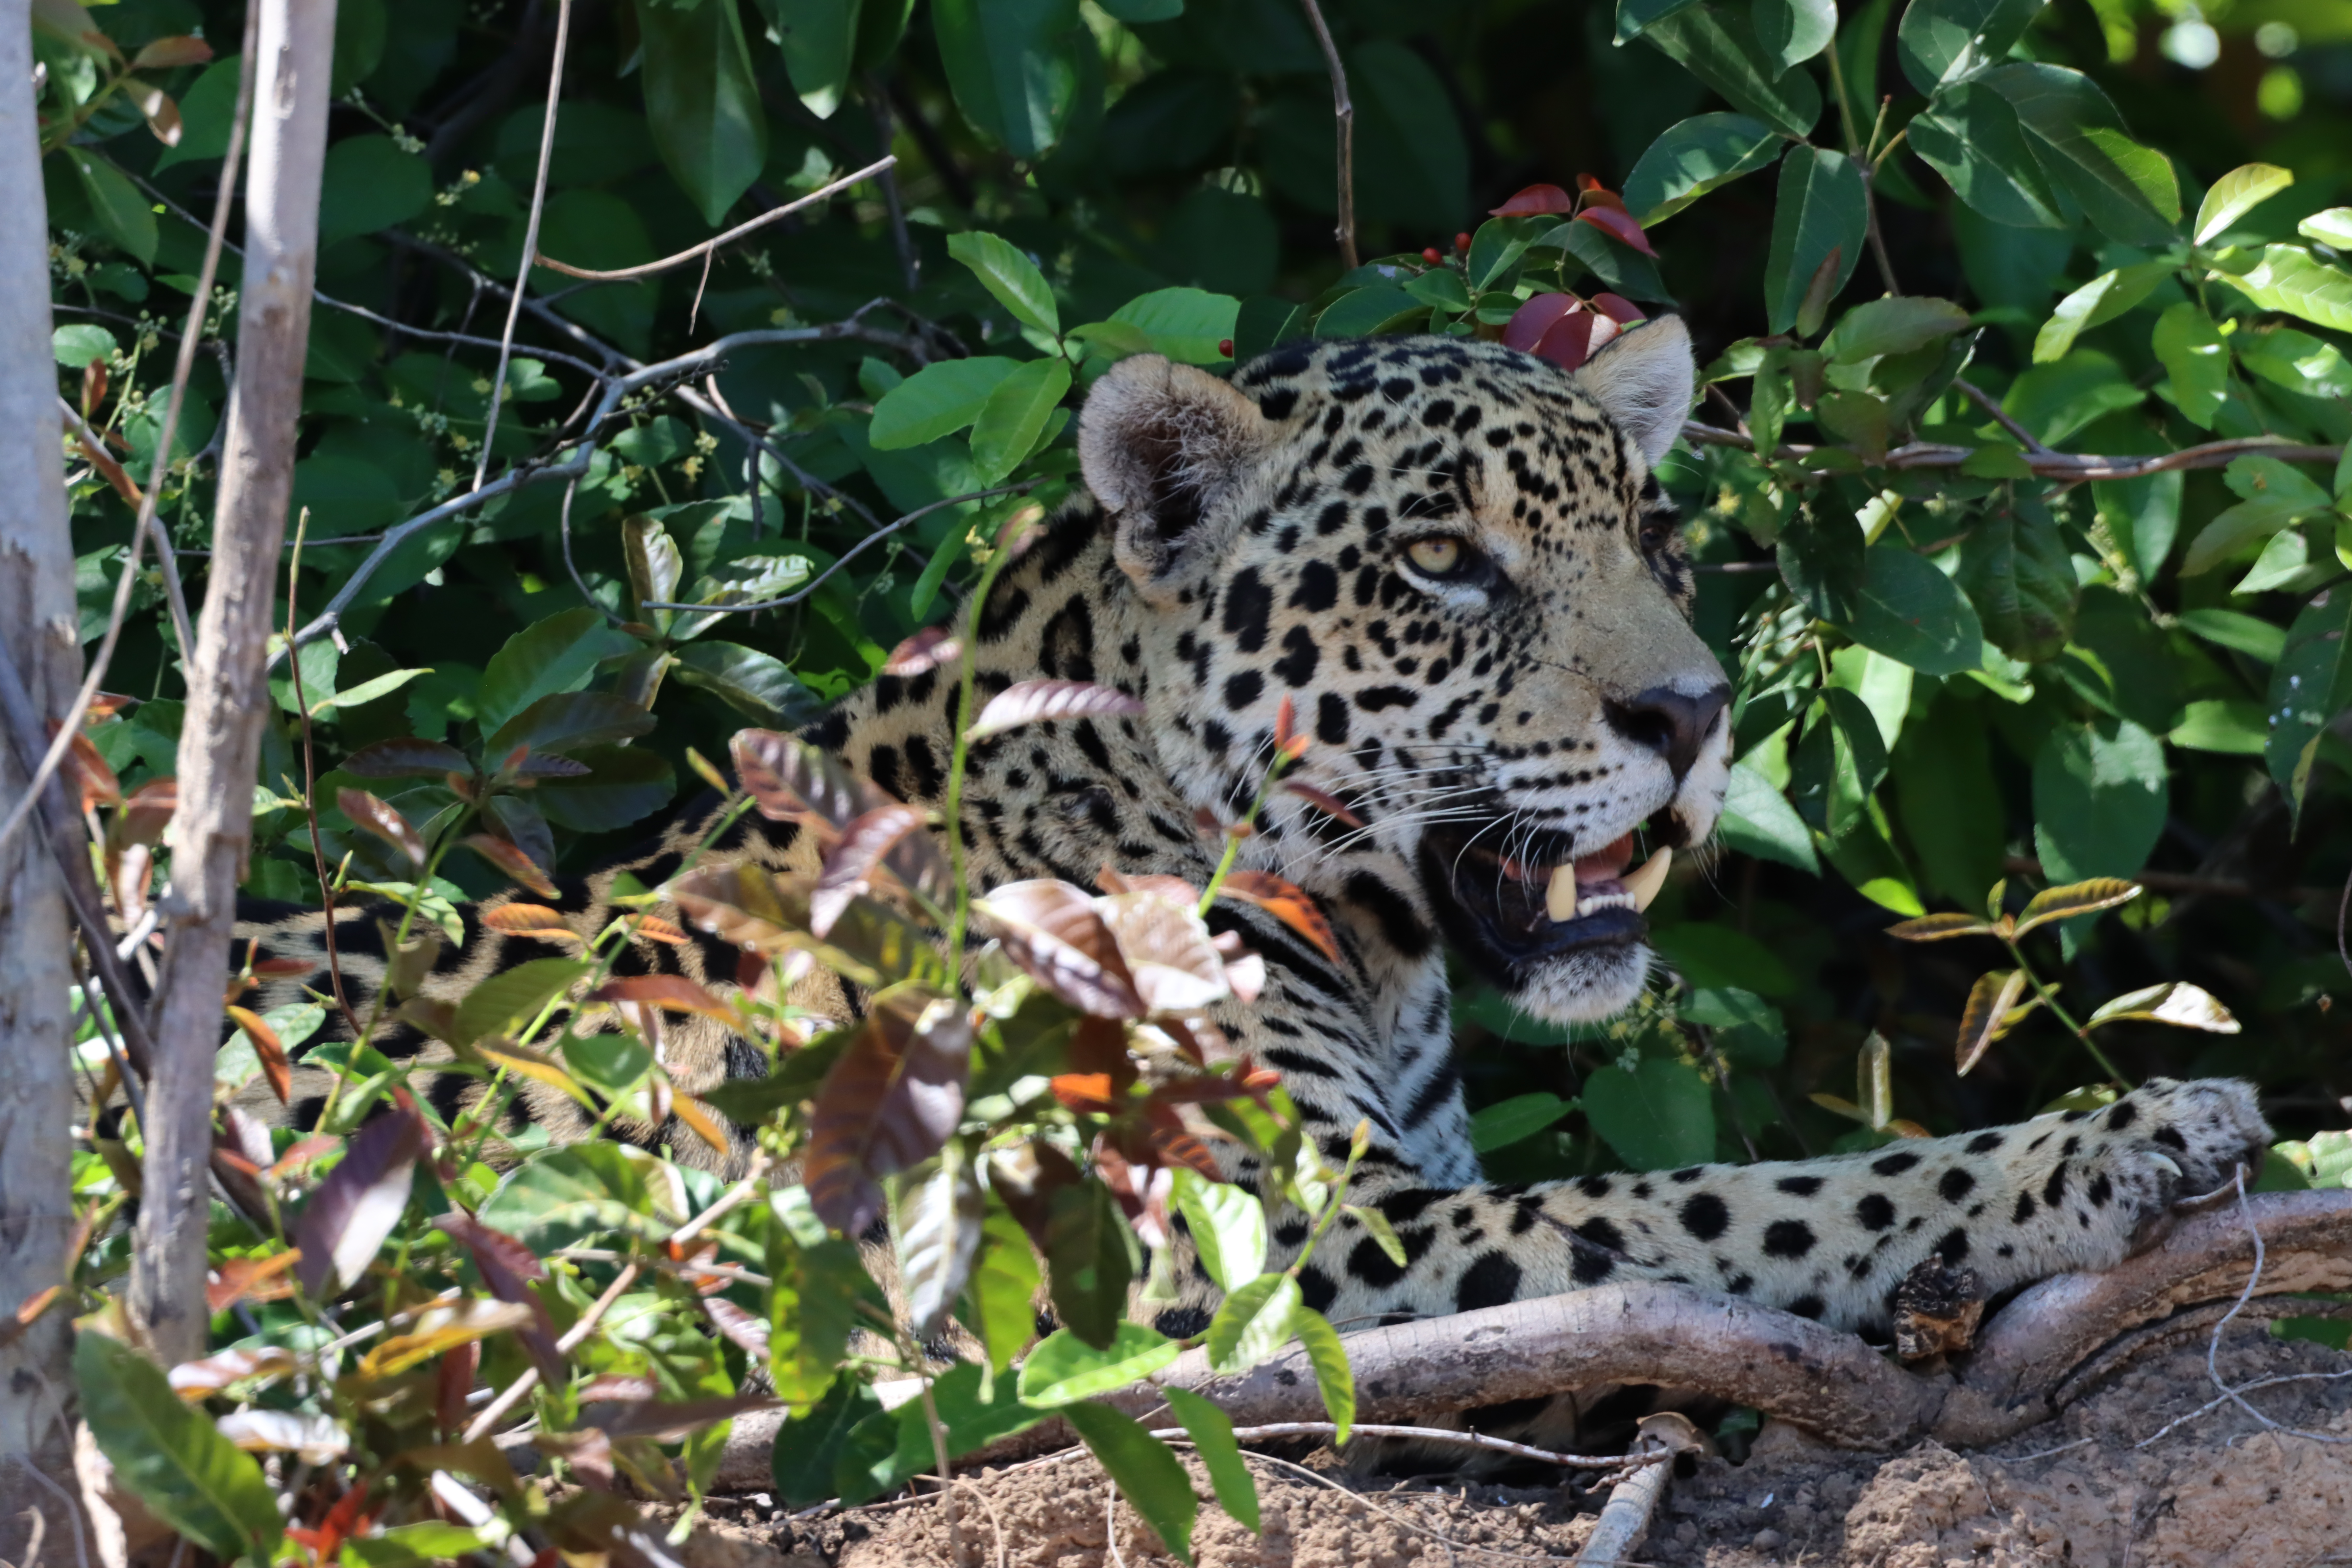
Jaguar: Lua